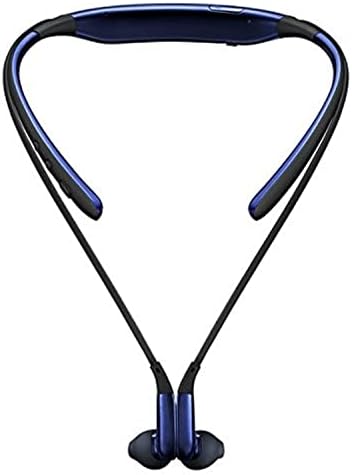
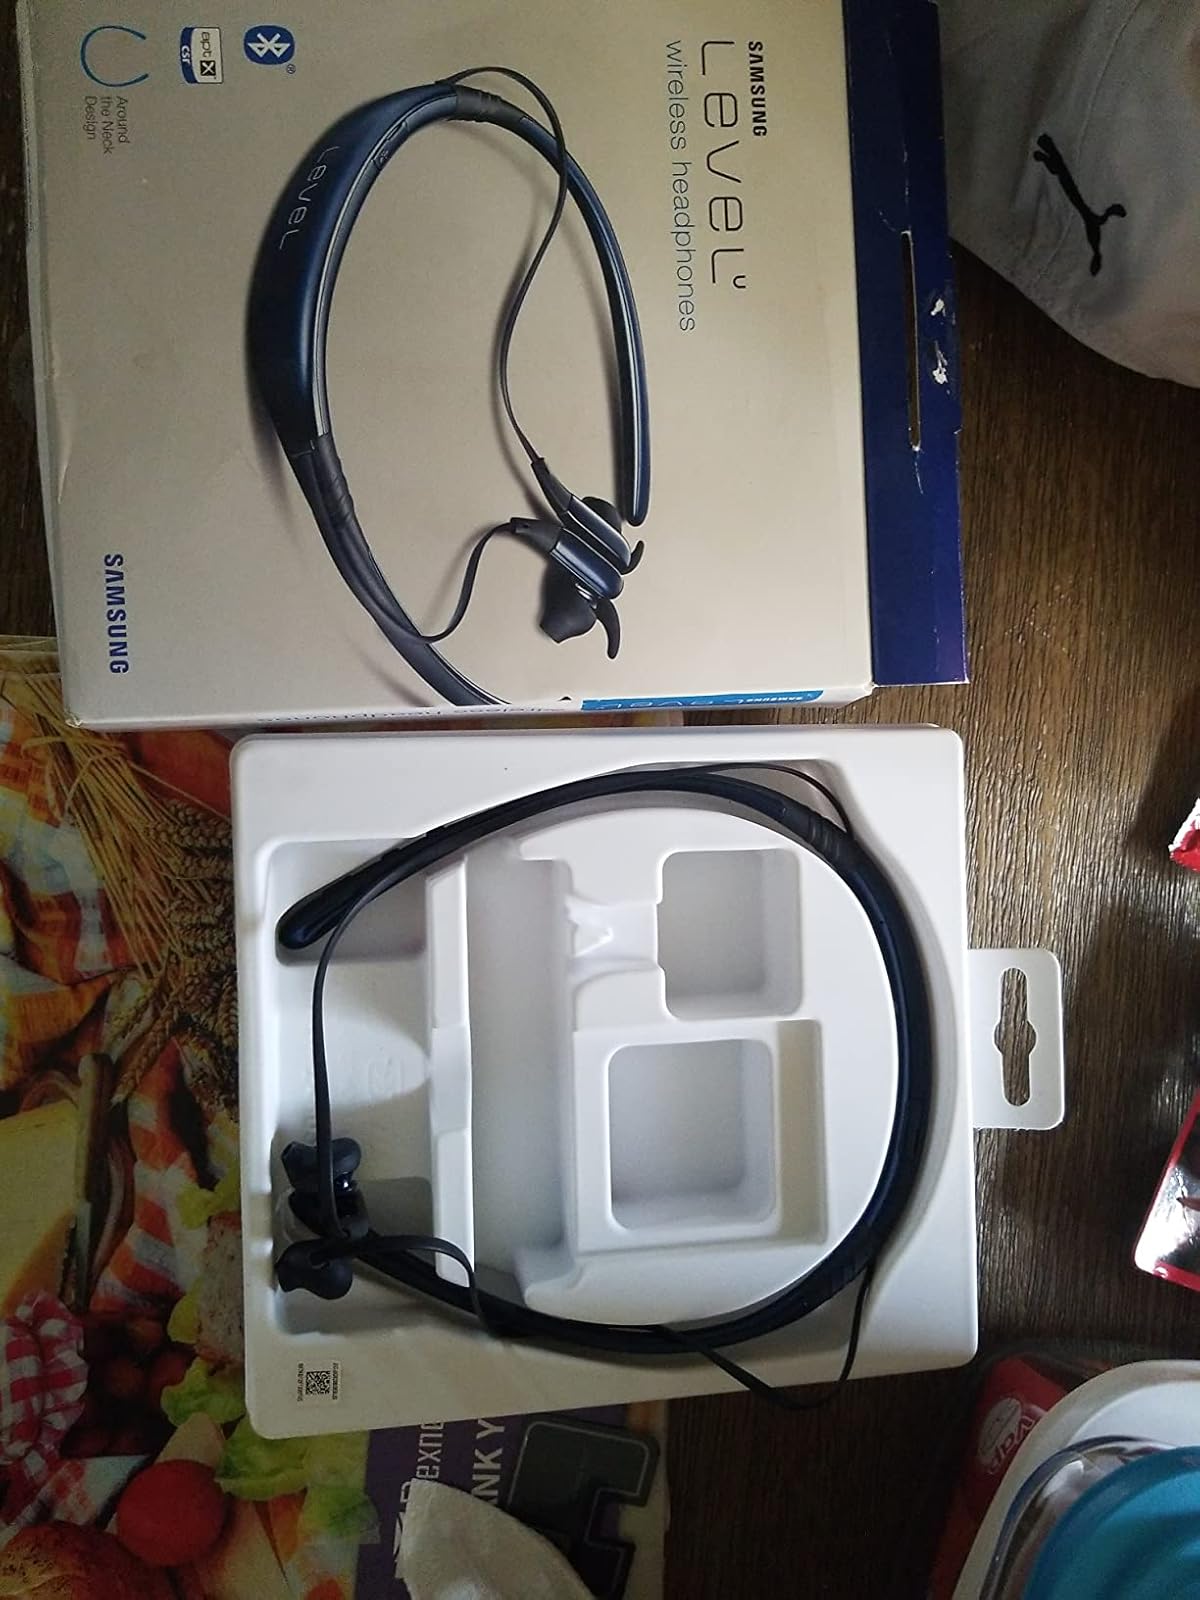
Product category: headphones
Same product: yes